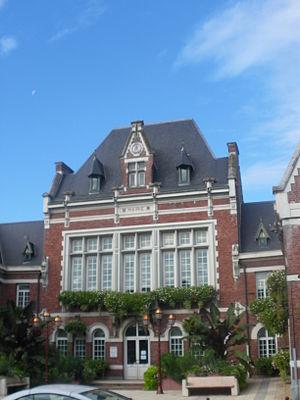
Vue de la mairie de Noyelles-sous-Lens.
Noyelles-sous-Lens est une commune française située dans le département du Pas-de-Calais en région Hauts-de-France. Elle fait partie de la Communaupole de Lens-Liévin qui regroupe 36 communes et comptait 244 561 habitants en 2010. En 1928, la Compagnie des mines de Courrières y ouvre sa fosse nᵒ 23, qui ferme ses portes quarante ans plus tard.